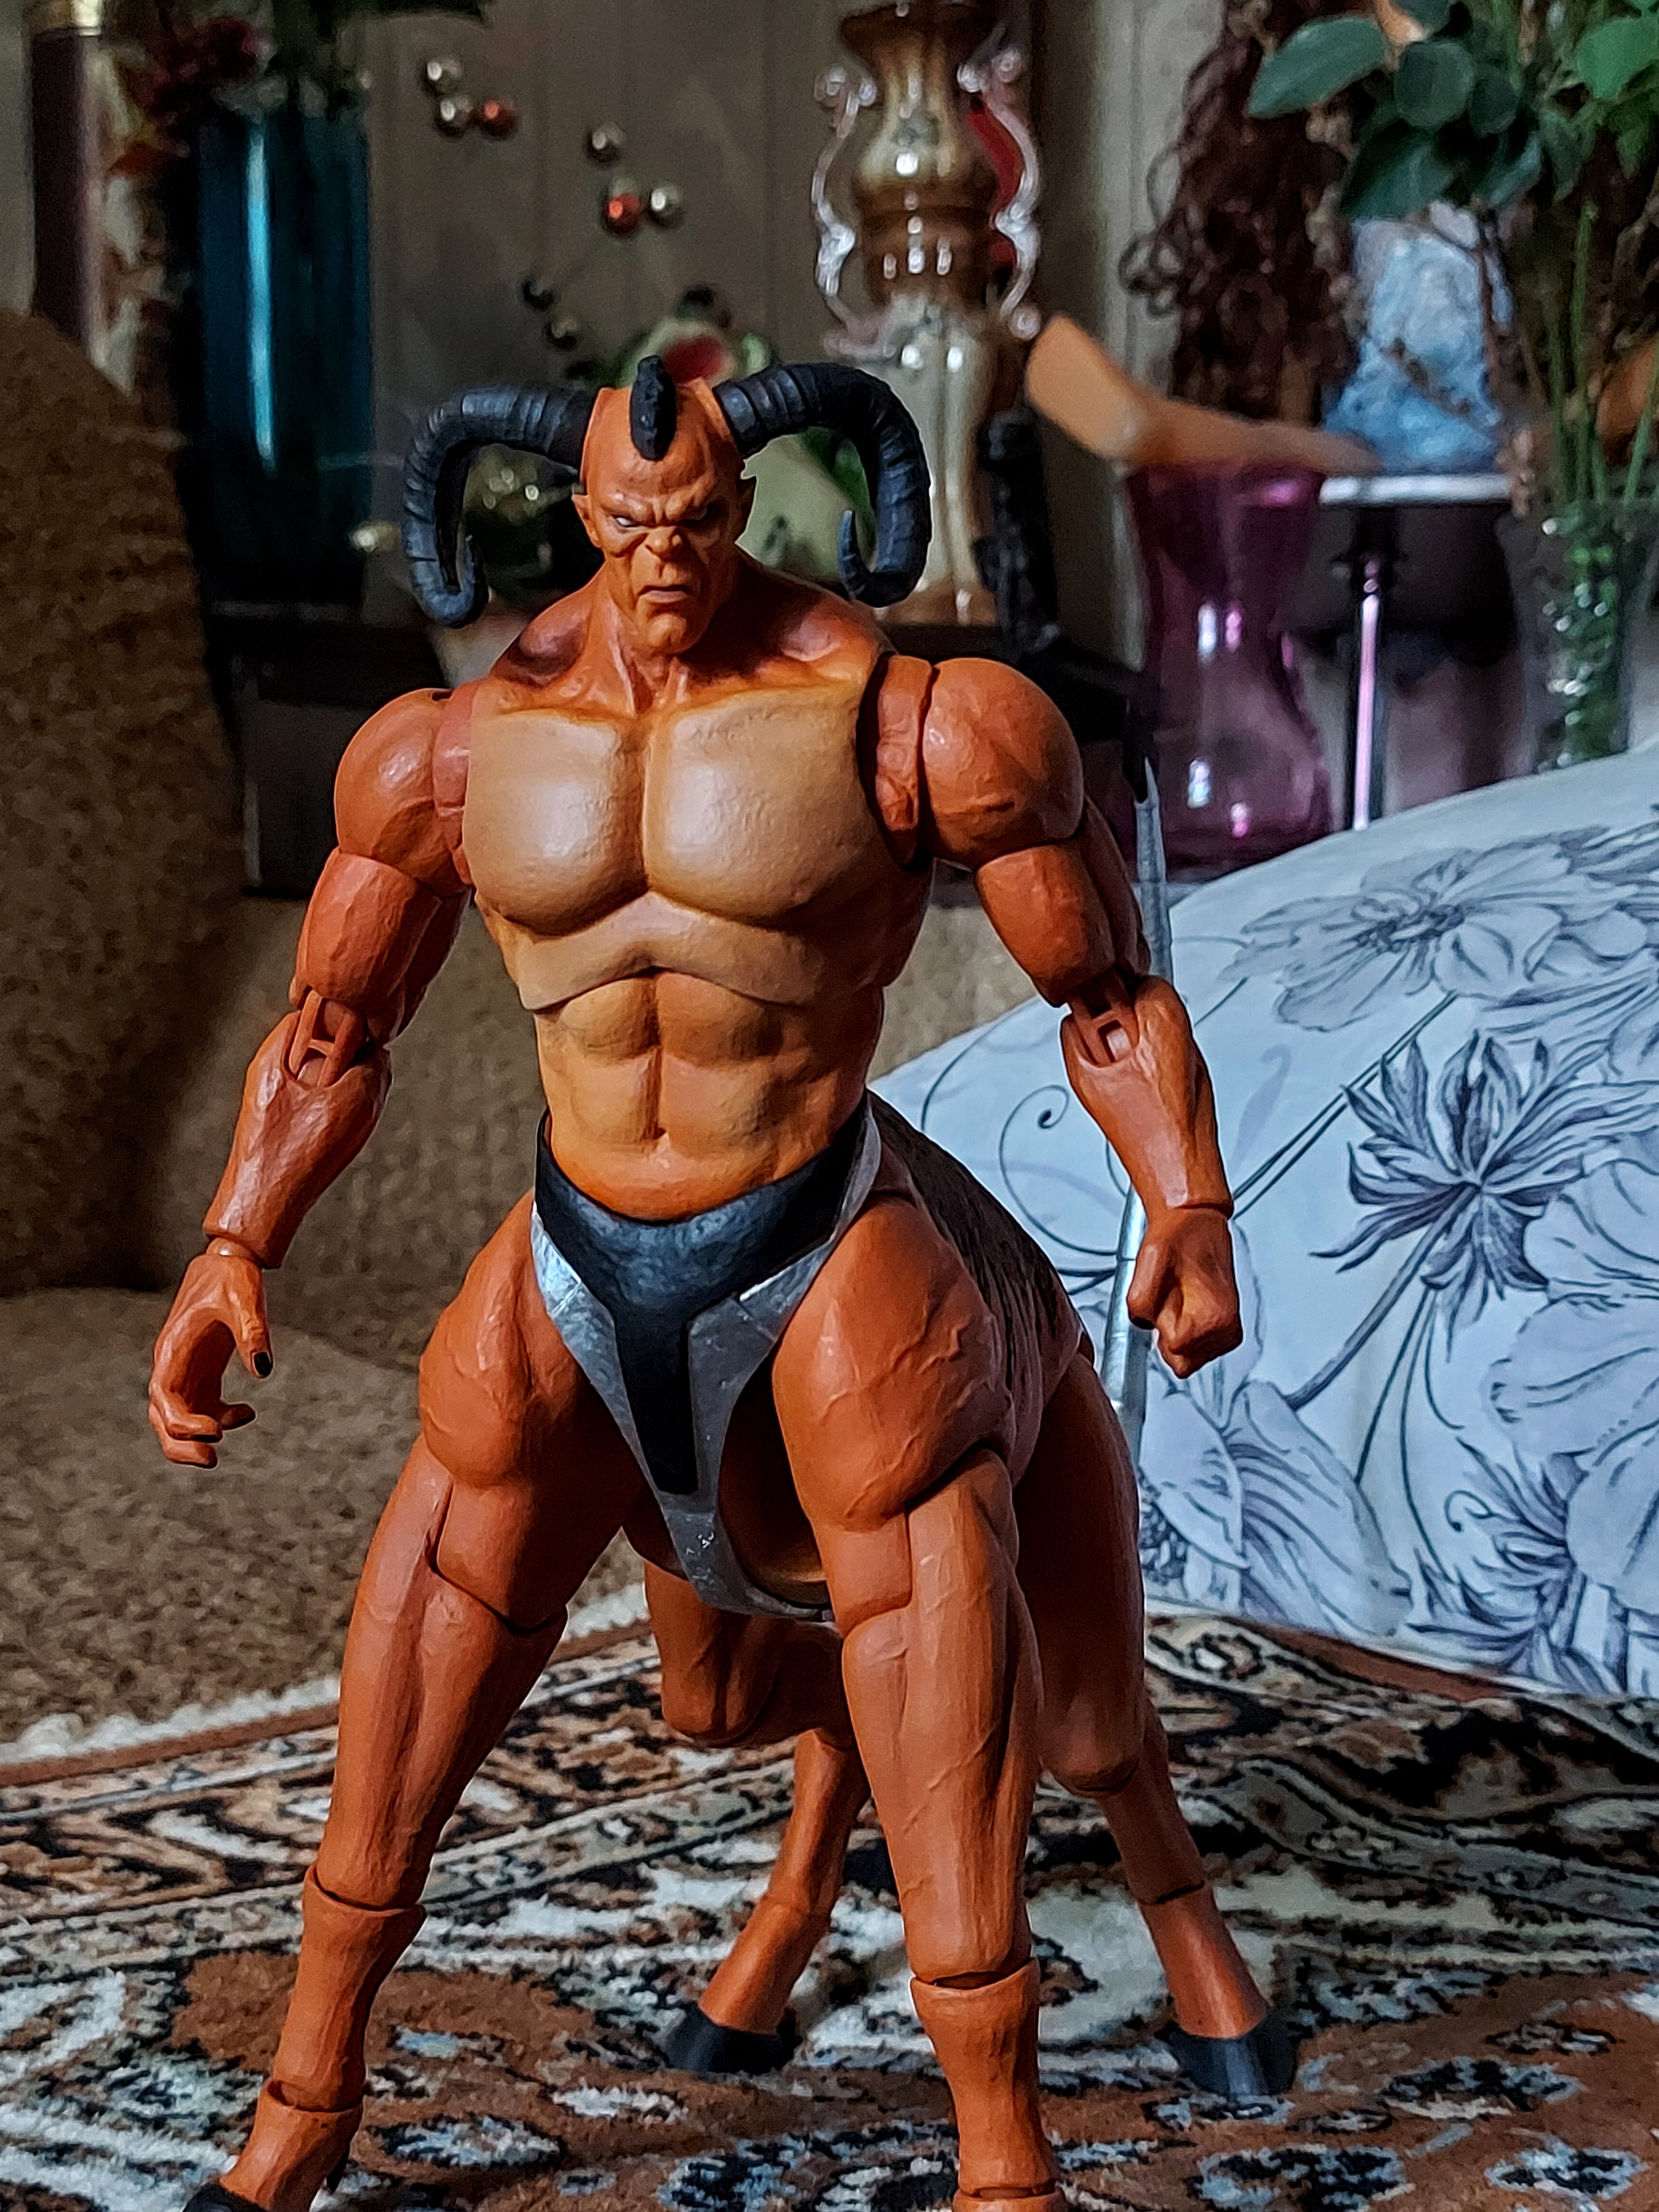
Shokan, storm, collectibles, warrior, fighter, action, figure, bodybuilder, human body, toy, bodybuilding, chest, houseplant, plant, thigh, trunk, undergarment, abdomen, flowerpot, event, Barechested, human leg, art, metal, underpants, collectable, action figure, flesh, fictional character, fiction, physical fitness, briefs, figurine, costume, sitting, machine, hero